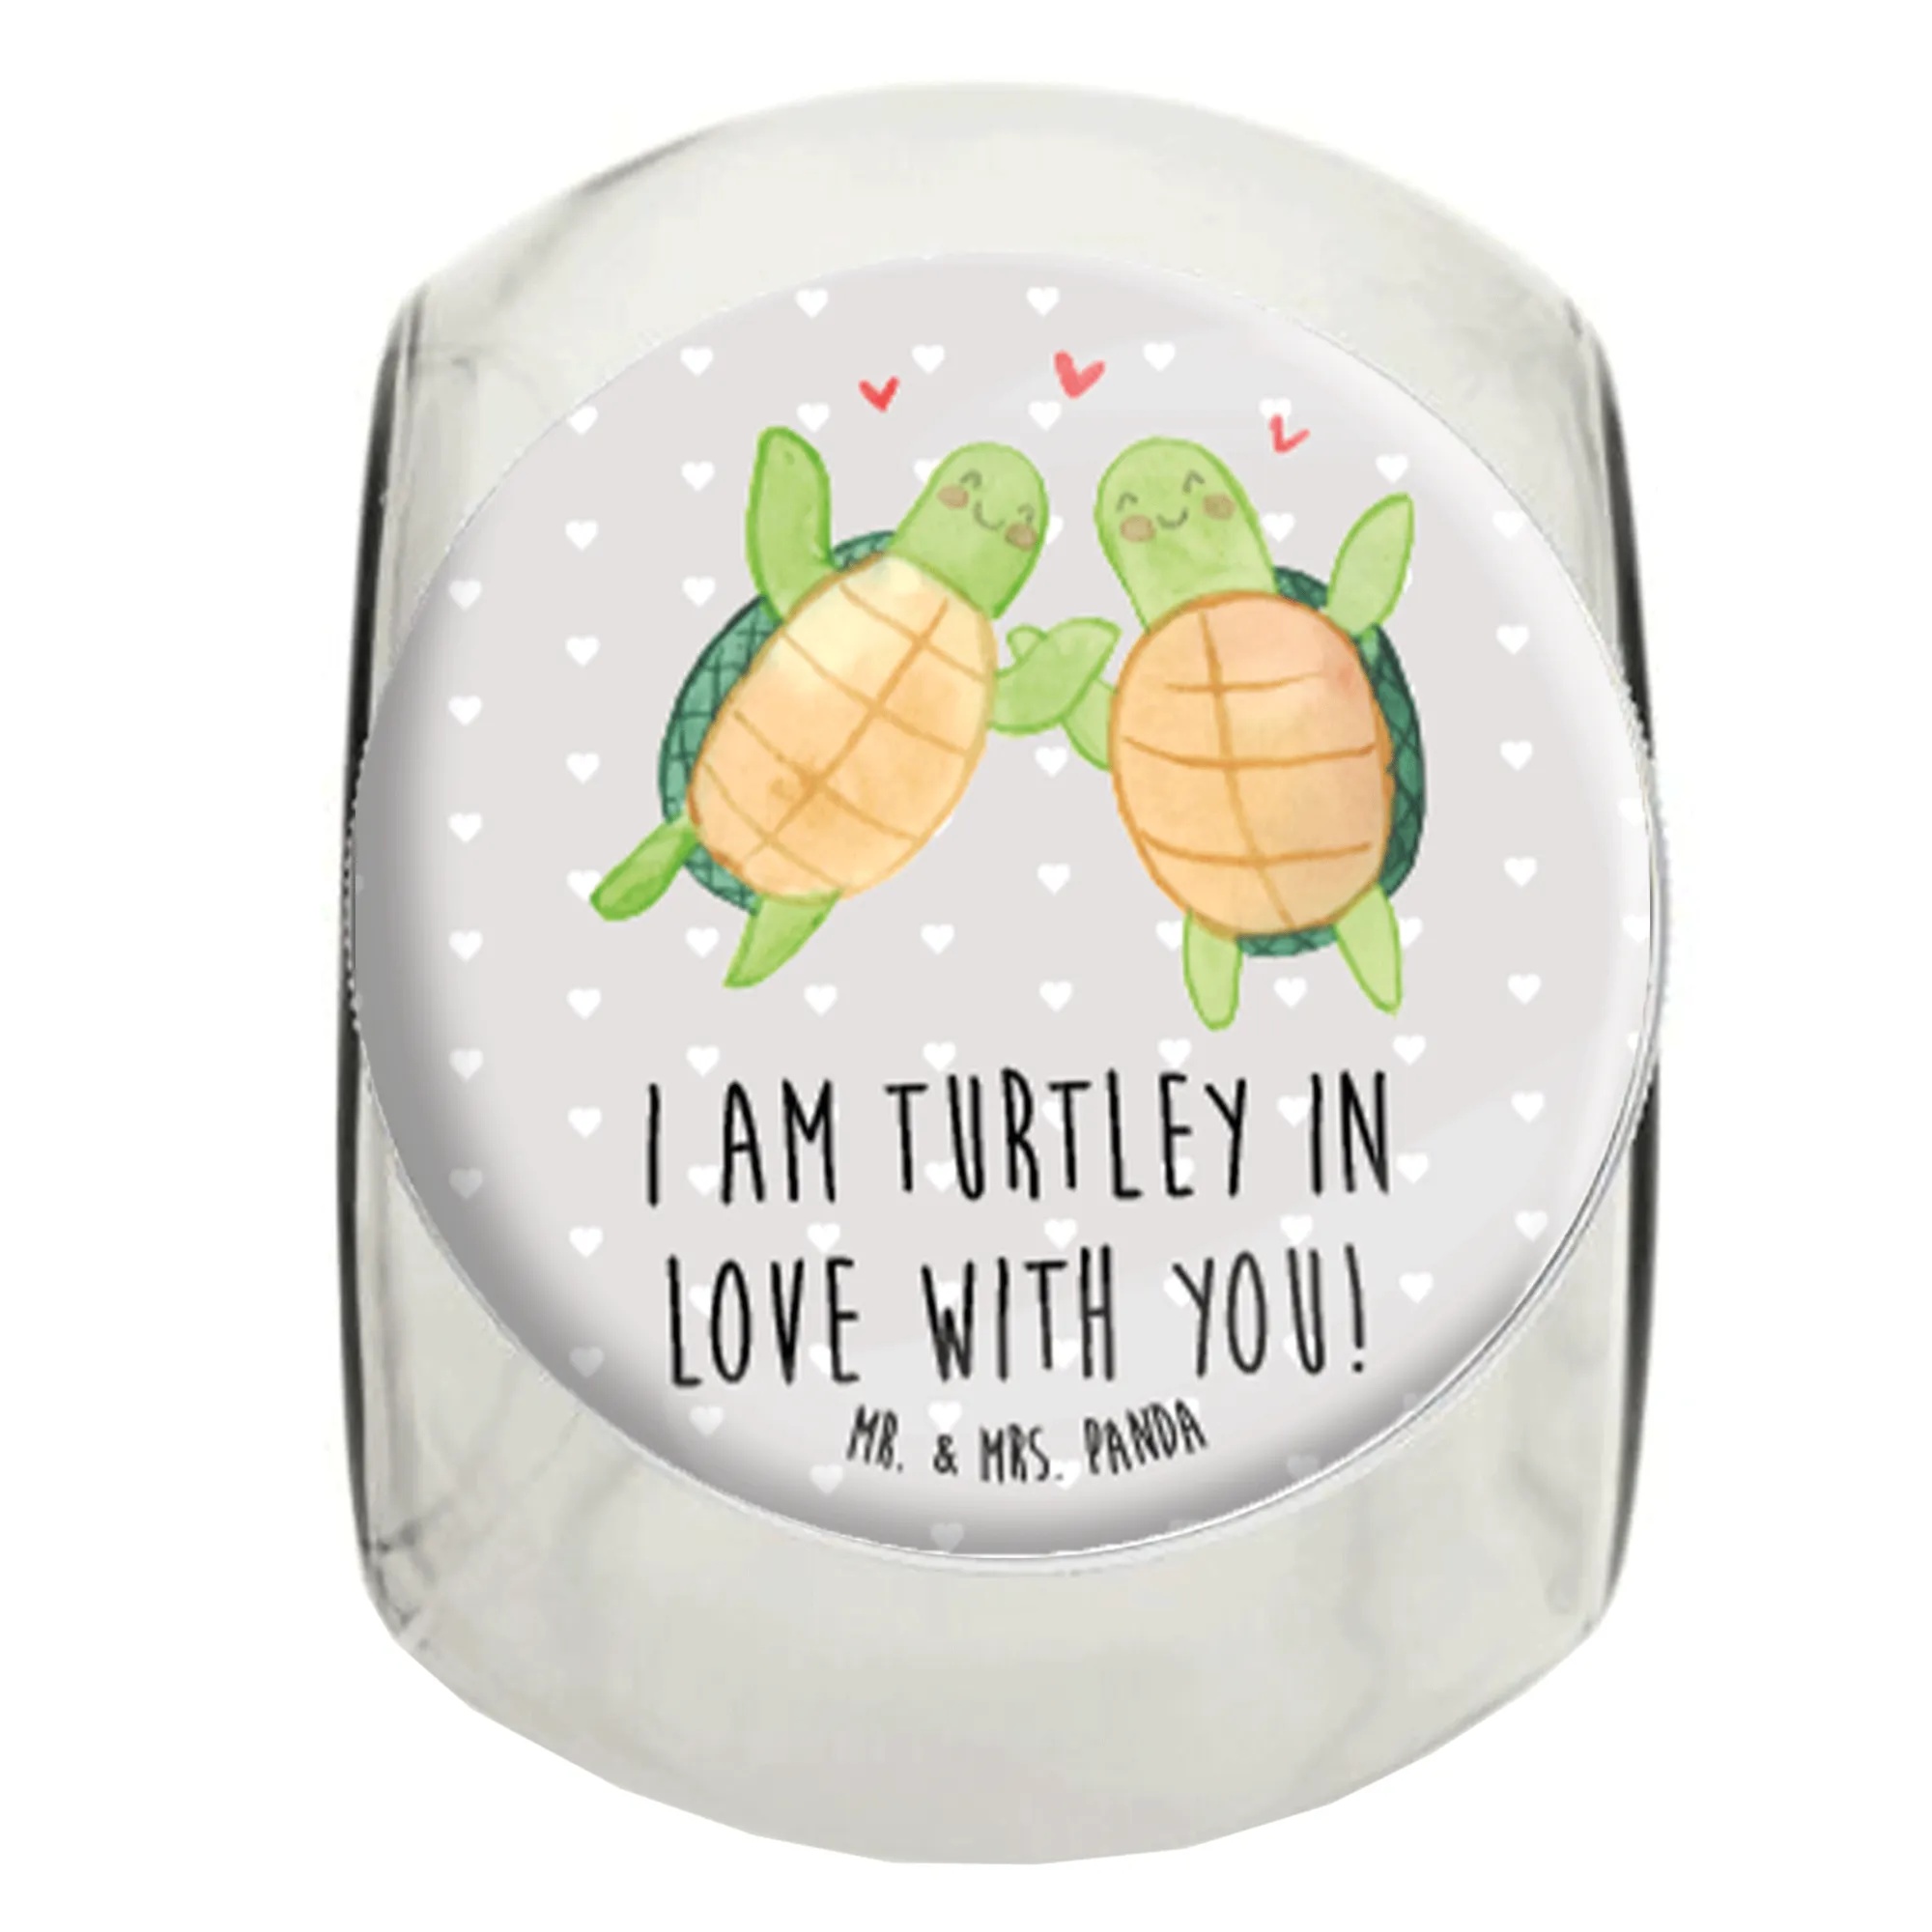
Bonbonglas Schildkröten Paar
Hallo, du wunderbarer Schatzsucher von kleinen und großen Freuden! Heute entführen wir dich in die zauberhafte Welt der Bonbongläser von Mr. & Mrs. Panda. Du wirst sehen, jedes Glas ist ein kleines Wunderwerk der Freude. Das Bonbonglas von Mr. & Mrs. Panda - Ein Zuhause für deine süßen Schätze Stell dir vor, du hast ein wunderschönes Glas vor dir, transparent wie ein kristallklarer Morgenhimmel. In ihm ruhen deine liebsten Süßigkeiten, Kekse oder sogar Kaffee und Tee. Ja, genau! In unserem Bonbonglas bleiben Frische und Aroma genau dort, wo sie sein sollen – umschmeichelt von Liebe und Behaglichkeit. Aber das ist noch nicht alles! Du kannst zwischen zwei Größen wählen: XL für die kleinen Freuden des Lebens (870ml) und XXL für die großen Glücksmomente (2000ml). Und rate mal? Beide Größen sind mit den zauberhaften Motiven und Sprüchen von Mr. & Mrs. Panda bedruckt. Ein Augenschmaus! Nicht nur schön, sondern auch praktisch Das Glas ist nicht nur ein optisches Highlight. Dank der gewölbten Doming-Beschichtung strahlen die Motive mit einer brillanten Farbintensität, die dich jedes Mal aufs Neue verzaubern wird. Die Beschichtung ist robust und glänzend wie ein kleiner Schutzschild für deine süßen Schätze. Und keine Sorge um die Haltbarkeit – der silberfarbene Schraubverschluss hält alles sicher verschlossen. Das Glas ist lebensmittelecht, also perfekt für alles, was dein Herz begehrt: Süßigkeiten, Müsli, Tee oder Gewürze. Und du kannst es sowohl stehend als auch schräg verwenden – ganz wie es dir gefällt! Ein Stück Glück, das du sehen und fühlen kannst Jedes Glas ist ein kleines Kunstwerk. Stell dir vor, wie es in deiner Küche oder auf deinem Schreibtisch strahlt, ein ständiger Begleiter, der dir ein Lächeln ins Gesicht zaubert. Und das Beste? Du kannst es mit deinem Lieblingsmotiv von Mr. & Mrs. Panda personalisieren. Ein echtes Unikat! Also, worauf wartest du noch? Lass ein wenig Zauber in dein Zuhause und erlebe, wie ein einfaches Glas dein Leben mit Freude und Farbe füllt. Schnapp dir dein Bonbonglas von Mr. & Mrs. Panda und lass die Party der Lebensfreude beginnen!
Brand: Mr. & Mrs. Panda
Category: Home & Garden > Kitchen & Dining > Food Storage > Candy Buckets